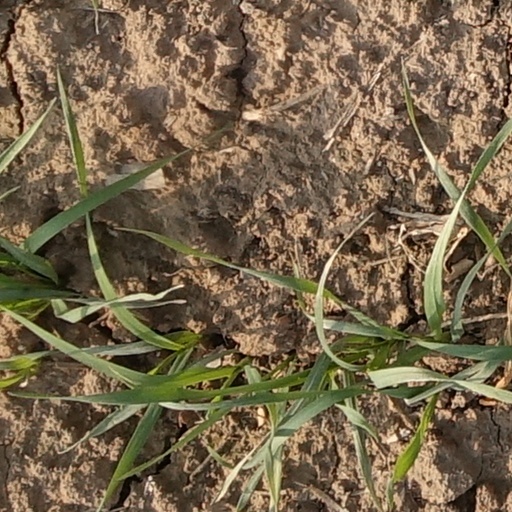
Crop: wheat